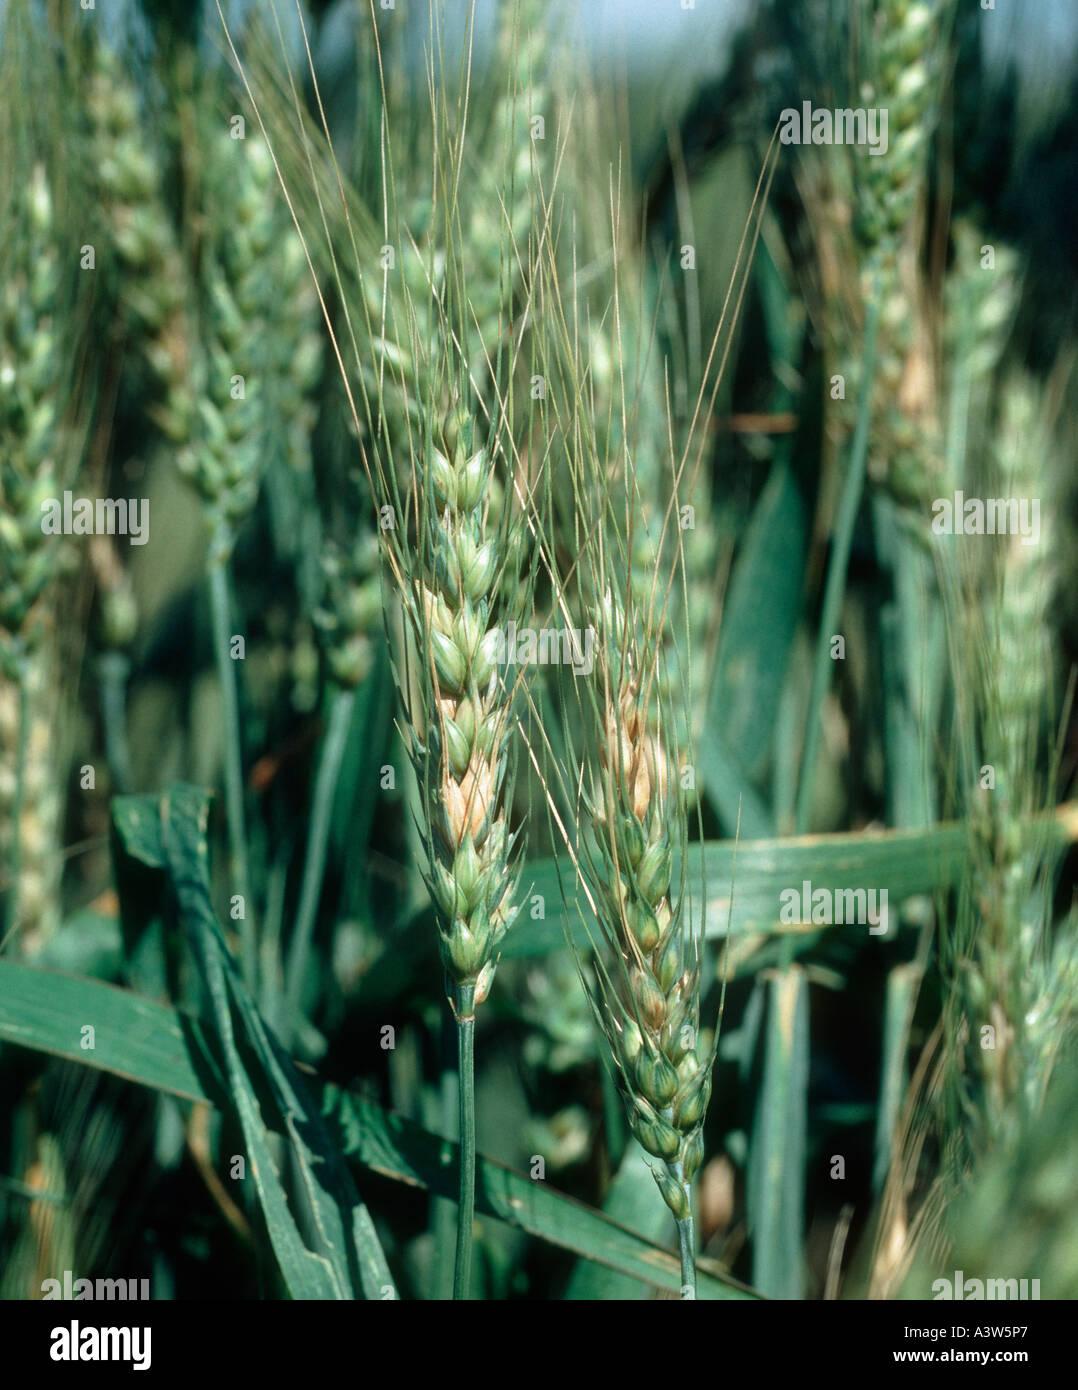
Plant: Wheat
Disease: wheat head scab